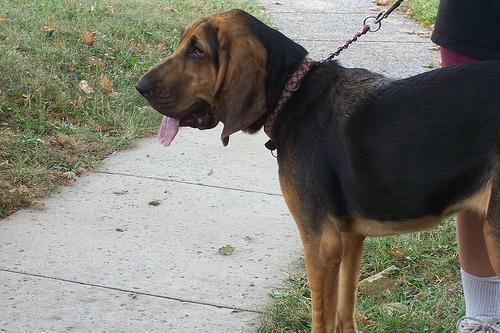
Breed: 207-n000044-bloodhound